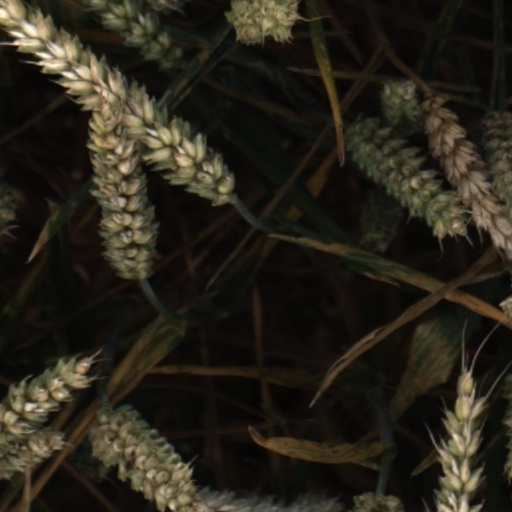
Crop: wheat